White House

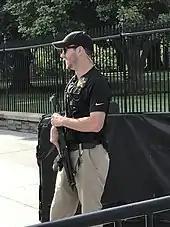
A uniformed U.S. Secret Service agent on Pennsylvania Avenue

The original residence is in the center. Two colonnadesone on the east and one on the westdesigned by Jefferson, now serve to connect the East and West Wings added later. The Executive Residence houses the president's dwelling, as well as rooms for ceremonies and official entertaining. The State Floor of the residence building includes the East Room, Green Room, Blue Room, Red Room, State Dining Room, Family Dining Room, Cross Hall, Entrance Hall, and Grand Staircase. The Ground Floor is made up of the Diplomatic Reception Room, Map Room, China Room, Vermeil Room, Library, the main kitchen, and other offices.